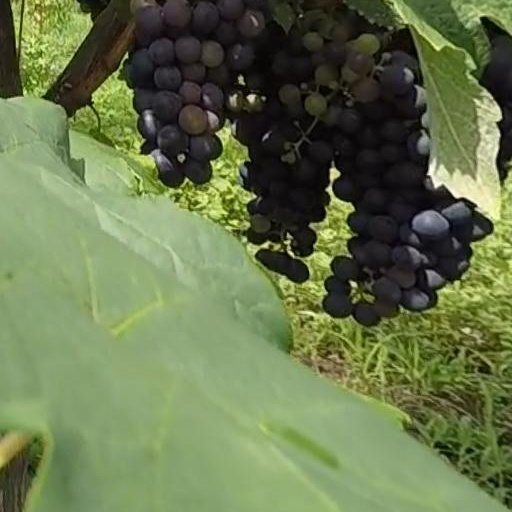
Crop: grape